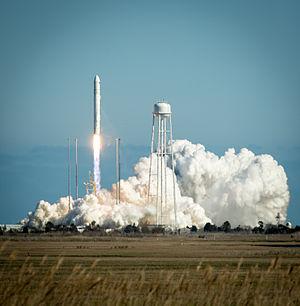
Antares est un lanceur américain capable de placer environ 7 tonnes en orbite basse développé par la société Orbital Sciences Corporation. Cette fusée est conçue pour lancer le cargo spatial Cygnus qui est chargé d'assurer une partie du ravitaillement de la Station spatiale internationale en pièces de rechange et consommables. La société a développé ce lanceur et le vaisseau cargo Cygnus après avoir été sélectionnée par la NASA dans le cadre de son programme Programme COTS dont l'objectif est de confier à des opérateurs privés une partie des tâches assurées par la Navette spatiale américaine jusqu'à son retrait en 2012.